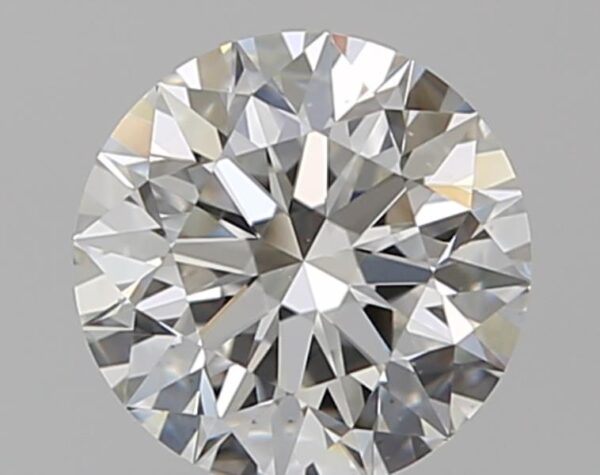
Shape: round
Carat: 0.9
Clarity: VS2
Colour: G
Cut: EX
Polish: EX
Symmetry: EX
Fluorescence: N
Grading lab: GIA
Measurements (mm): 6.14 x 6.16 x 3.87